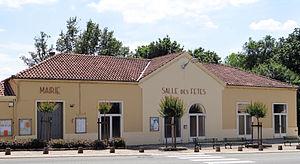
Dému - Mairie et salle des fêtes
Dému est une commune française située dans le département du Gers, en région Occitanie.